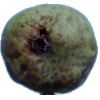
Label: Pear Stone 1